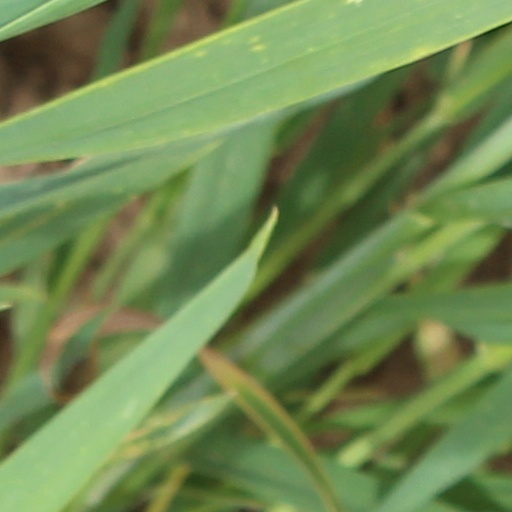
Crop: wheat